Przygoda z piosenką

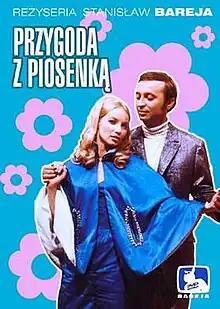
DVD cover for "Przygoda z piosenką"

Przygoda z piosenką (Pol. "Adventure with song") is a Polish film musical comedy from 1969 directed by Stanisław Bareja.